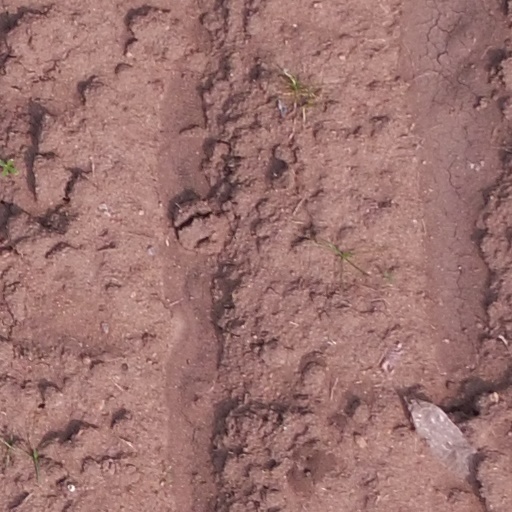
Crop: maize; corn